Madis Milling

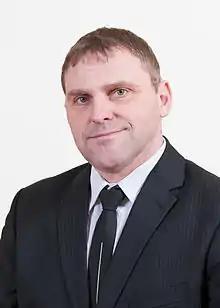

Madis Milling (24 November 1970 – 3 February 2022) was an Estonian actor, comedian, television and radio presenter, volunteer rescue worker, and politician. He was a member of the Estonian Defence League since 1990, in 2011 he was ranked as a lieutenant.